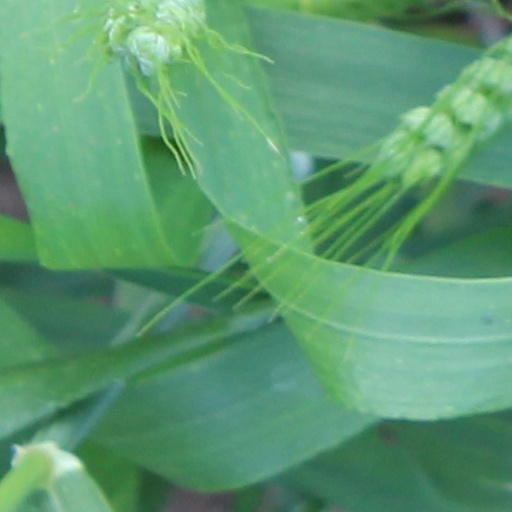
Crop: wheat